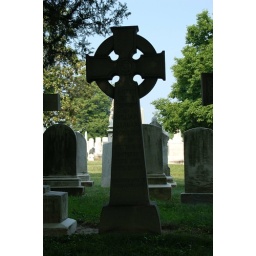
Celtic cross monument in shadow